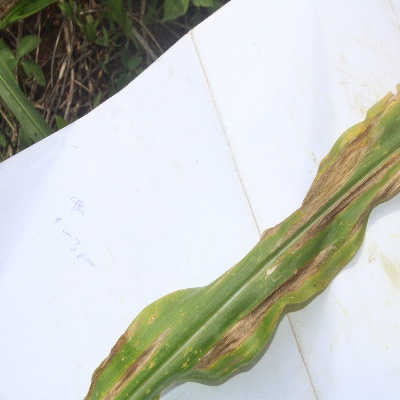
Crop: Maize
Condition: leaf blight